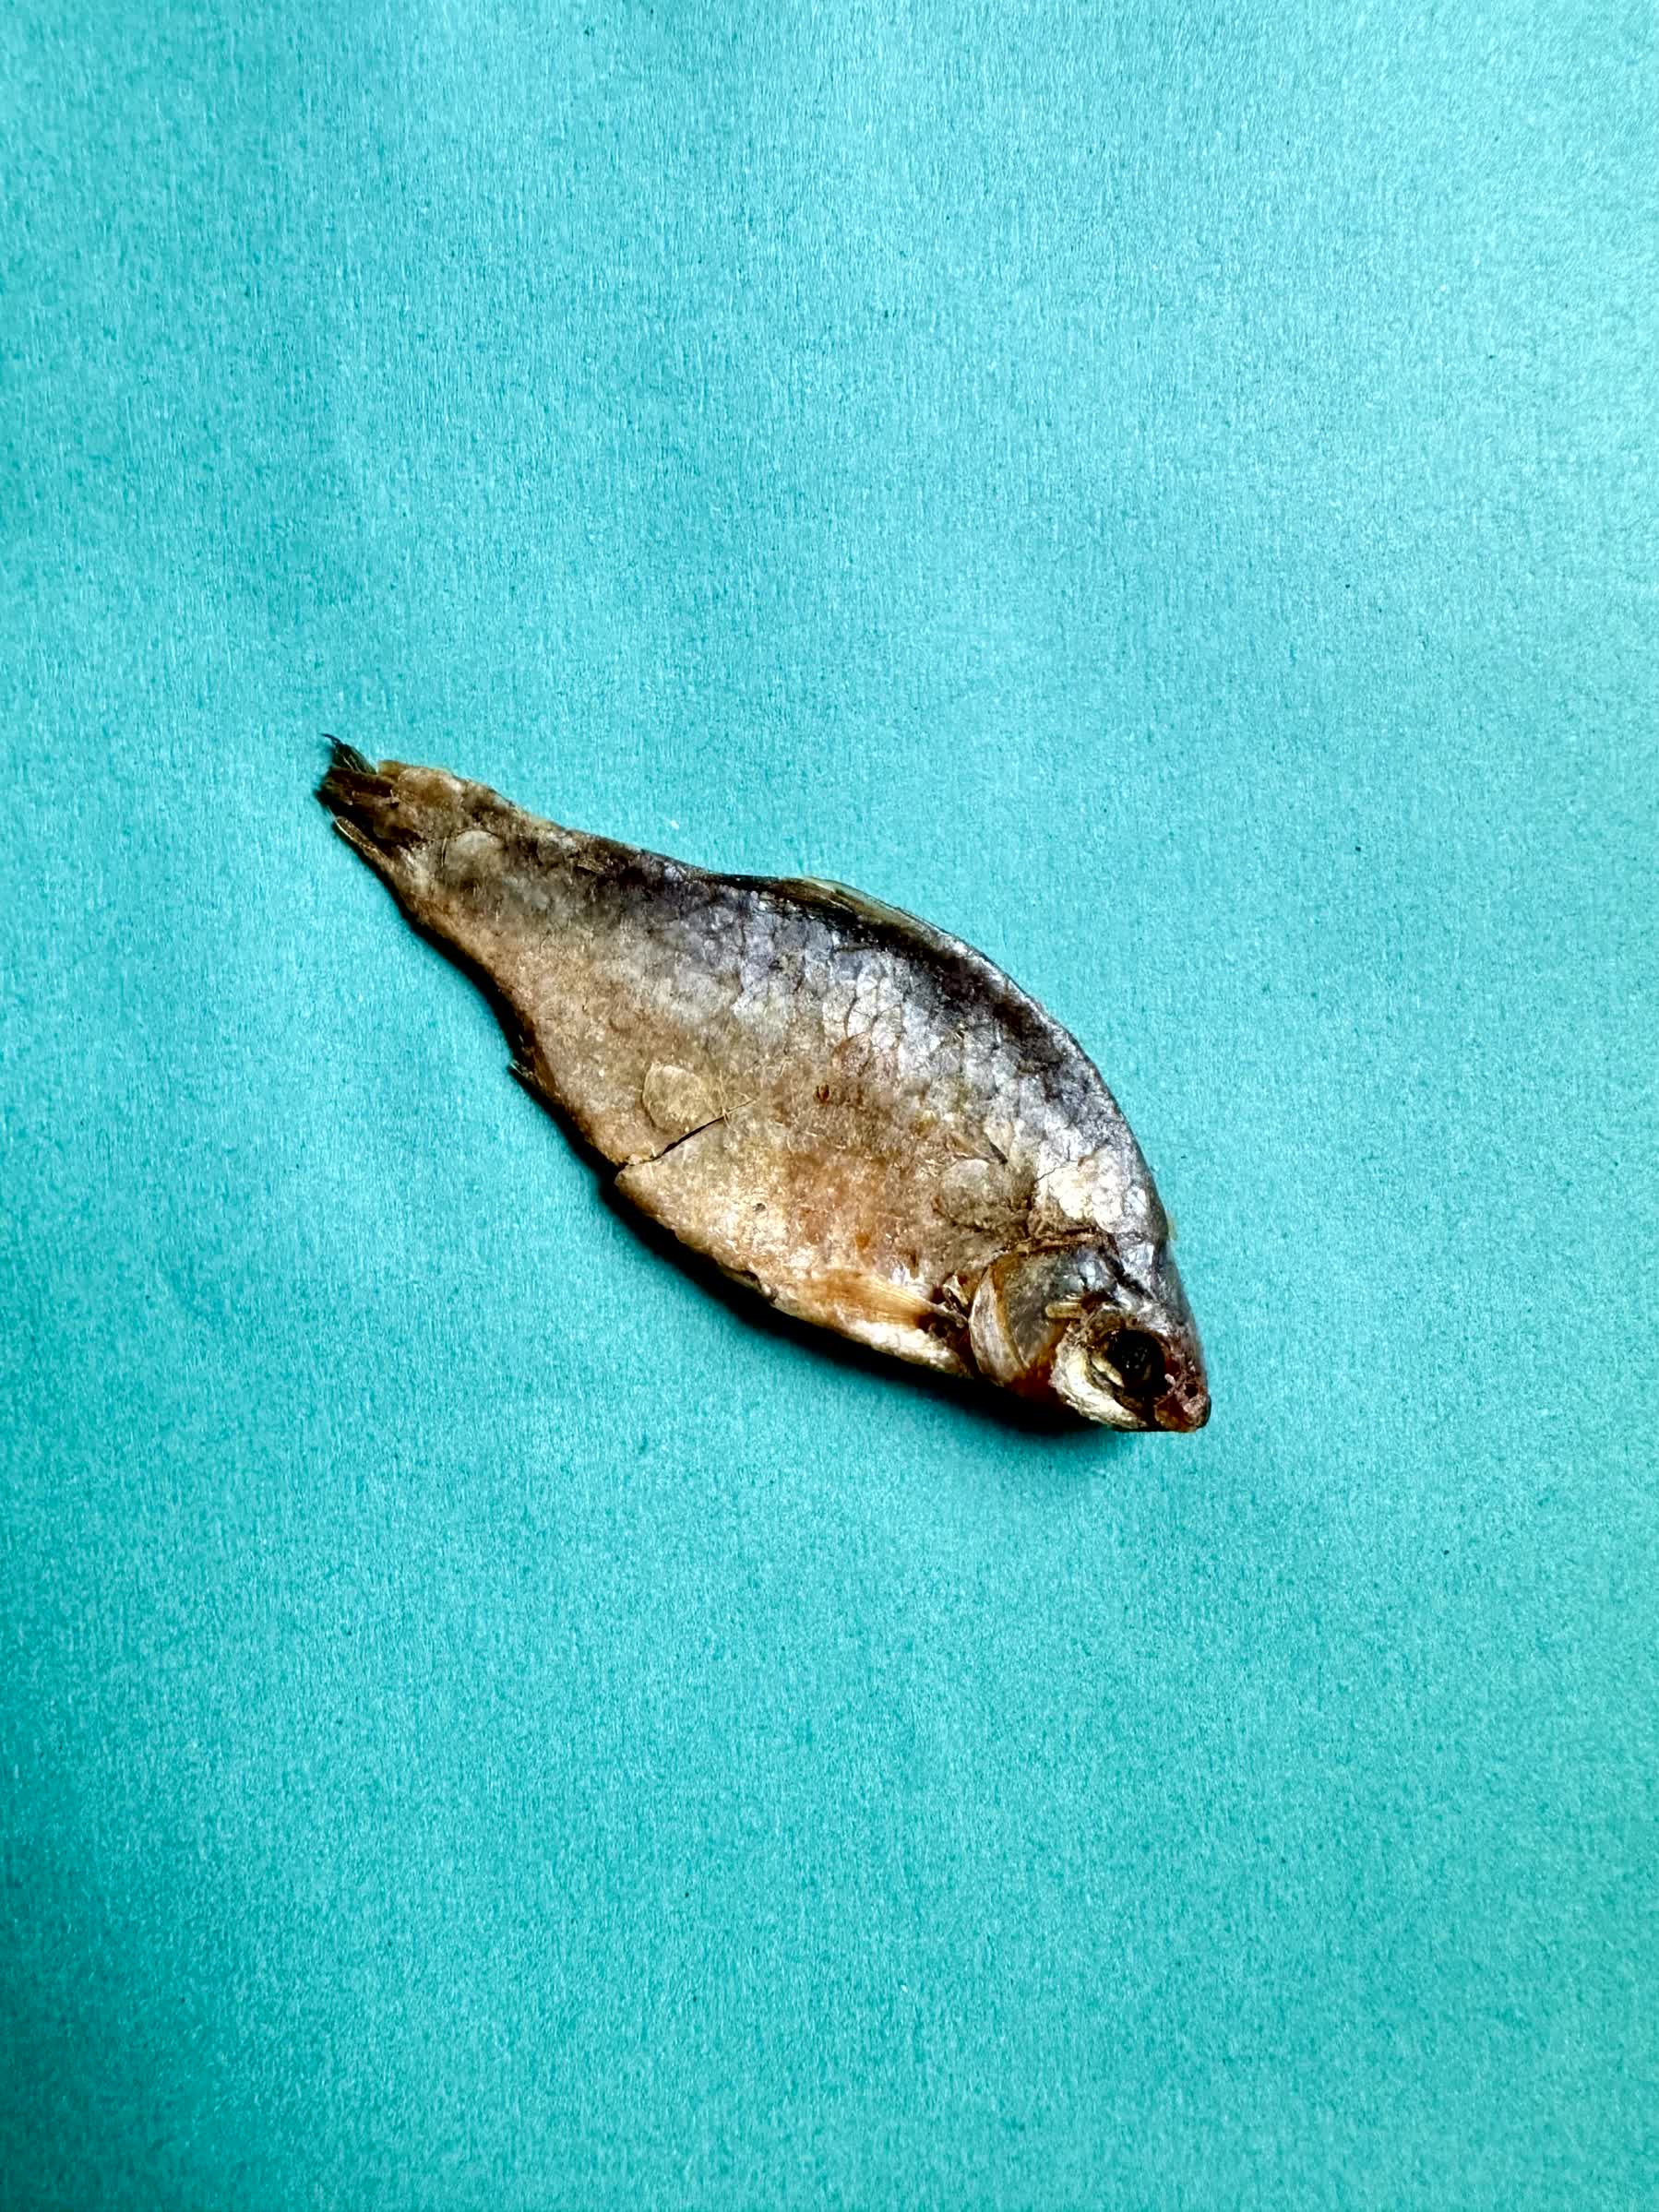
Species: puti chepa